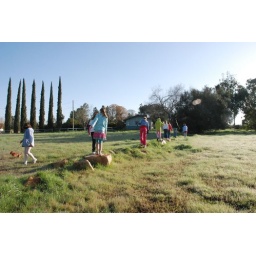
walking in the field